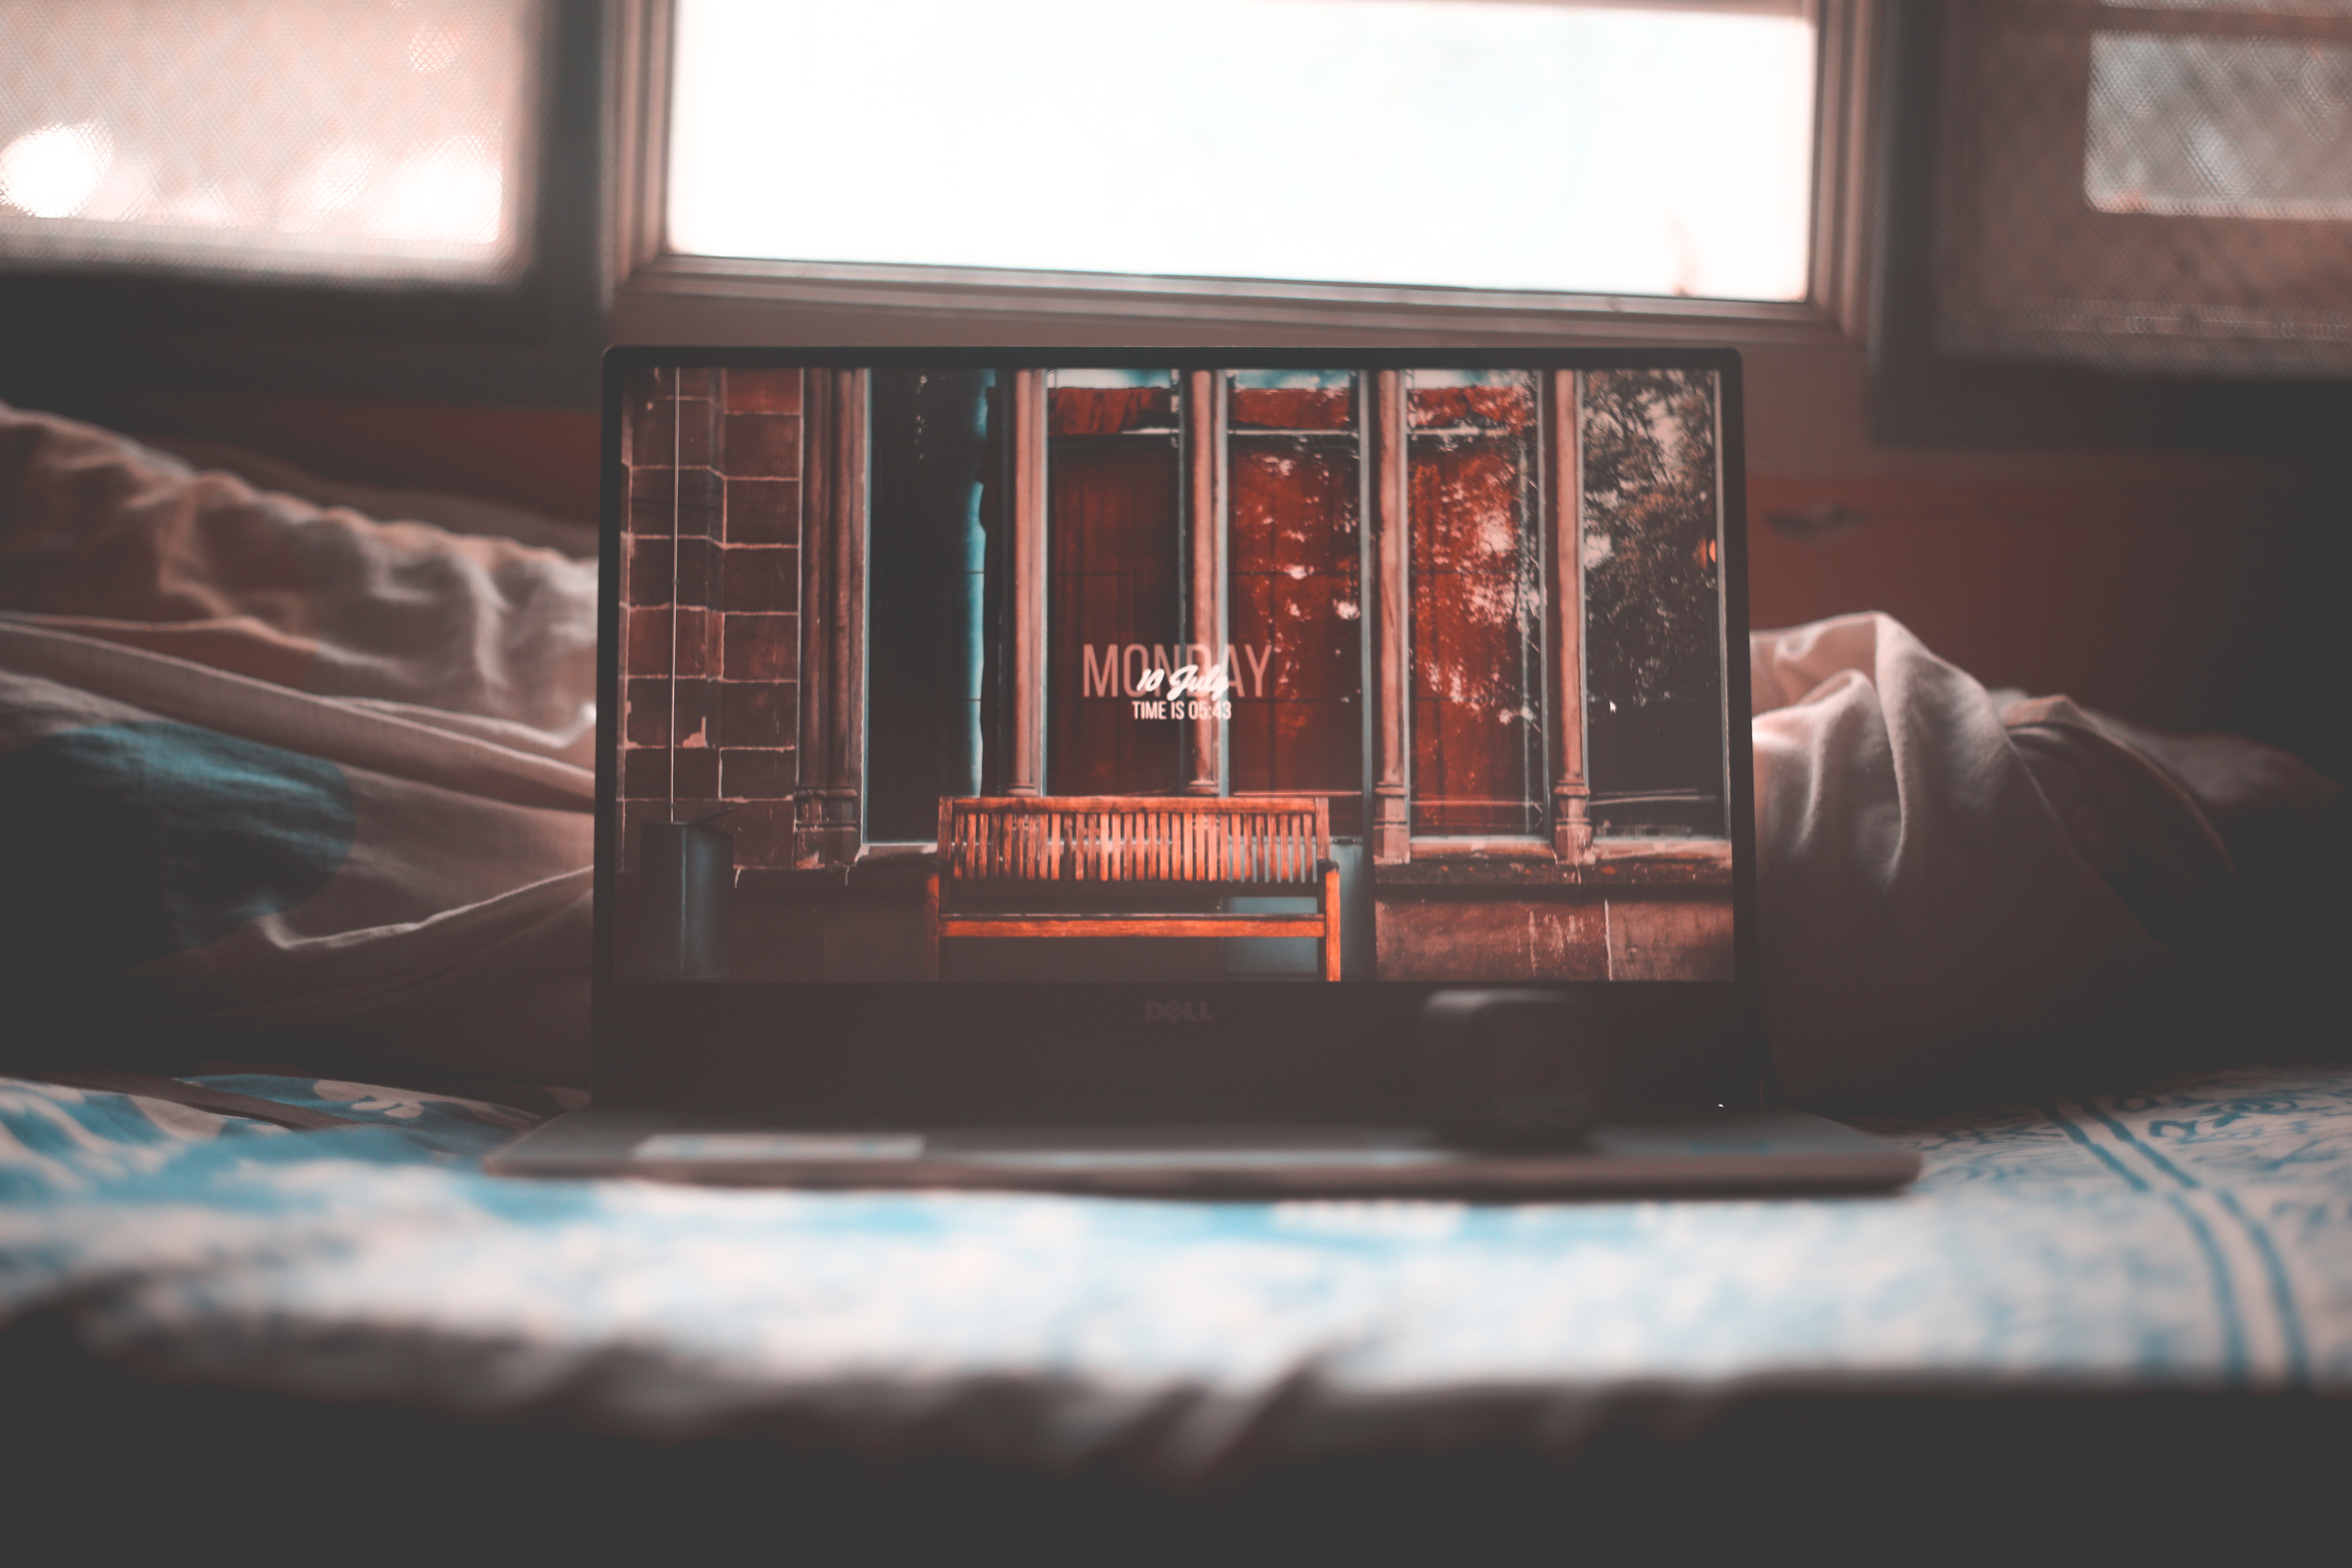
technology, electronics, electronic device